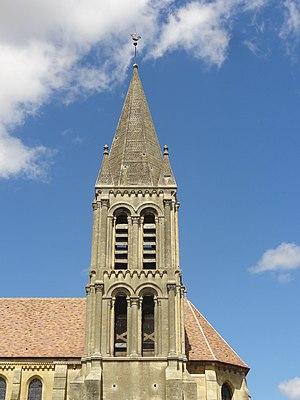
Clocher.
L'église Saint-Symphorien est une église catholique paroissiale située à Nesles-la-Vallée, en France.